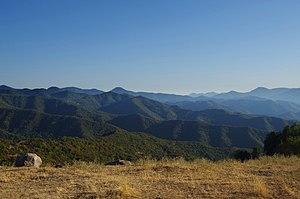
Le Kozyak est une montagne située sur la frontière entre la Serbie et la République de Macédoine. La partie serbe est incluse dans le district de la Pčinja et la partie macédonienne dans les municipalités de Staro Nagoritchané et de Rankovtse. Son point culminant, le pic Virovi, atteint 1 284 mètres d'altitude. Sa crête principale est orientée sur un axe est-ouest, et sa plus grande partie se trouve en Macédoine.